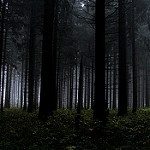
Label: forest